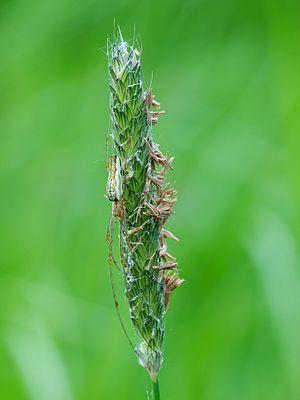
Tetragnatha extensa, la Tétragnathe étirée, est une espèce d'araignées aranéomorphes de la famille des Tetragnathidae.